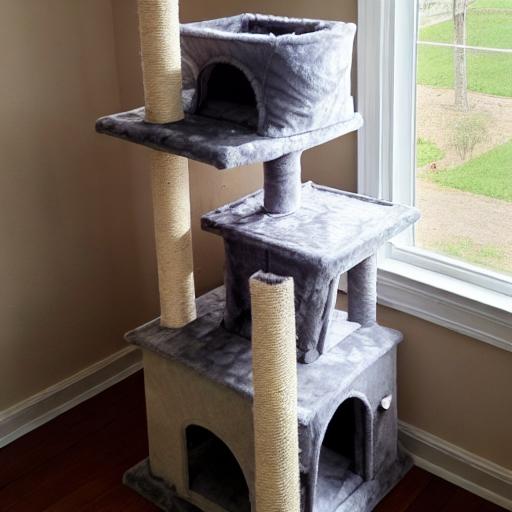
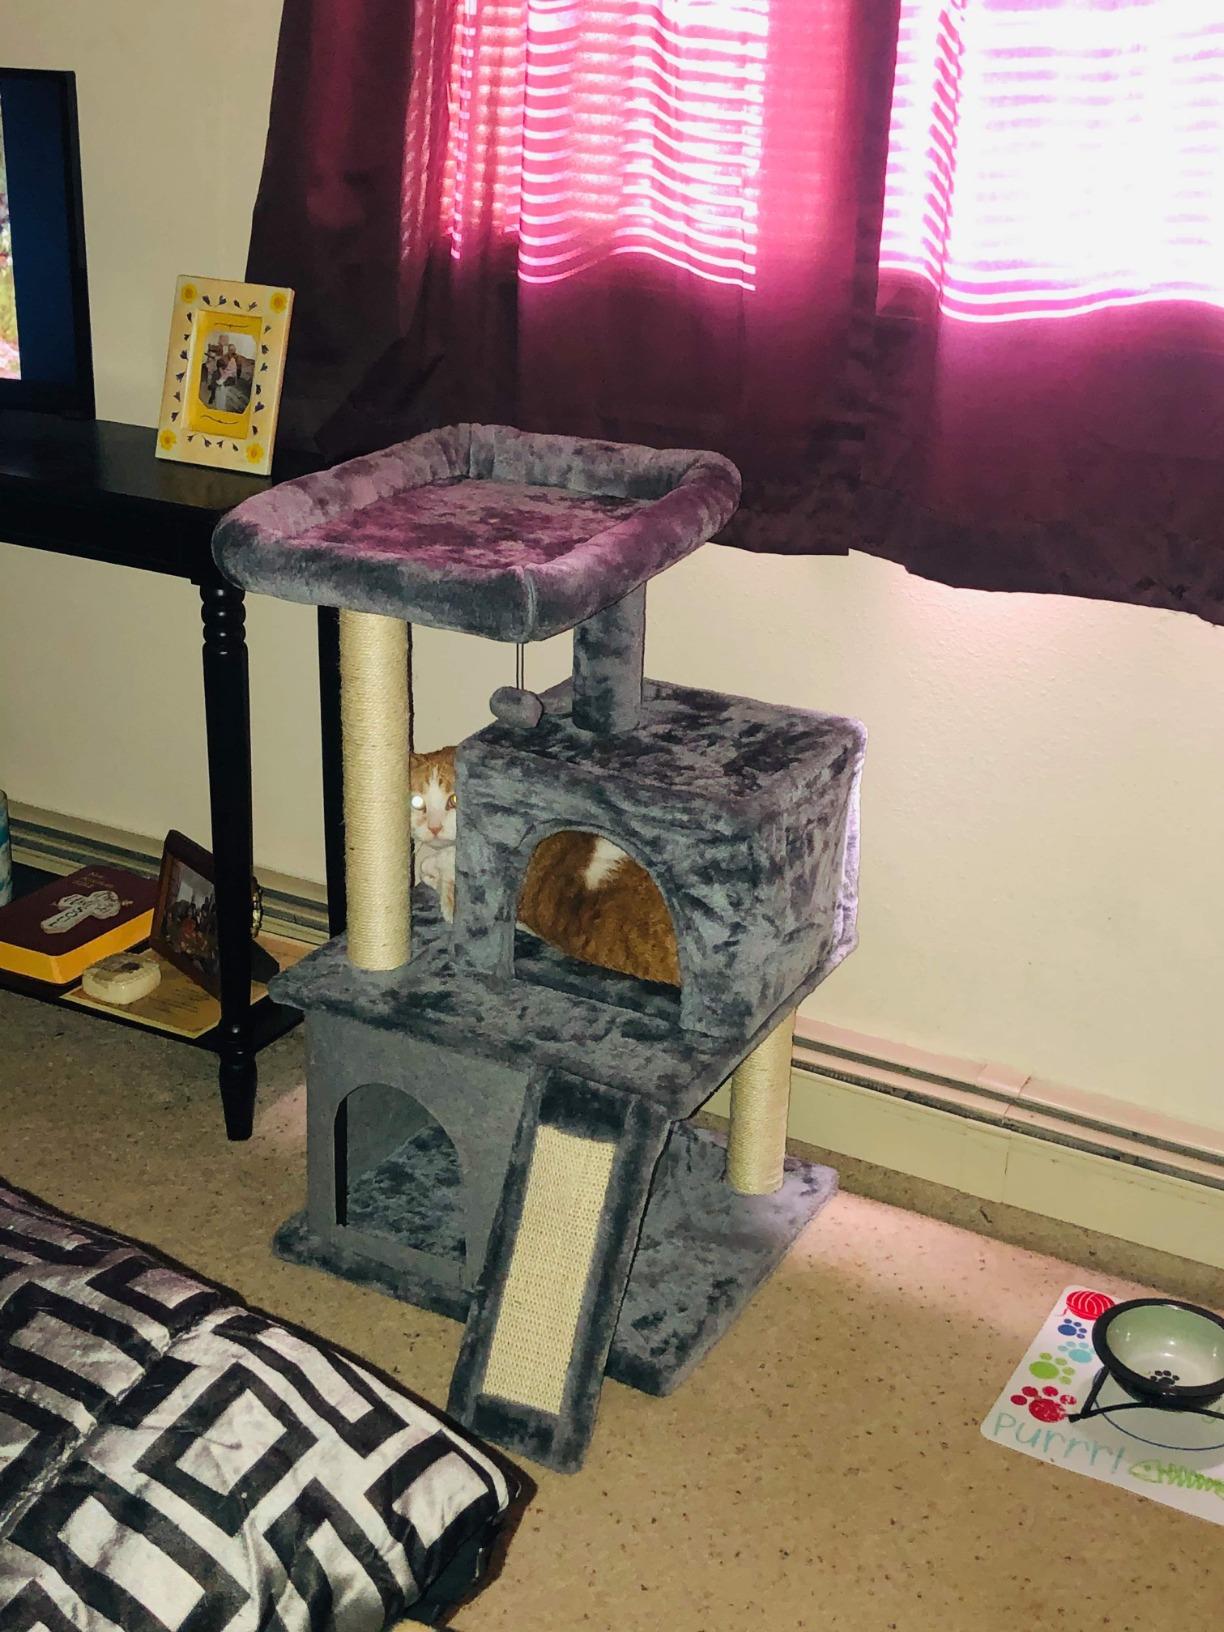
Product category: items_cat tree
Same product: no